County Ground, Lakenham

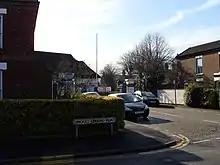
Entrance to the former County Ground, with the thatched pavilion beyond the gates

The County Ground at Lakenham in Norwich was a cricket ground for almost two hundred years, hosting both first-class and List A cricket. It was established in 1827 on land owned by Colman's, and was initially leased by the Norwich club.